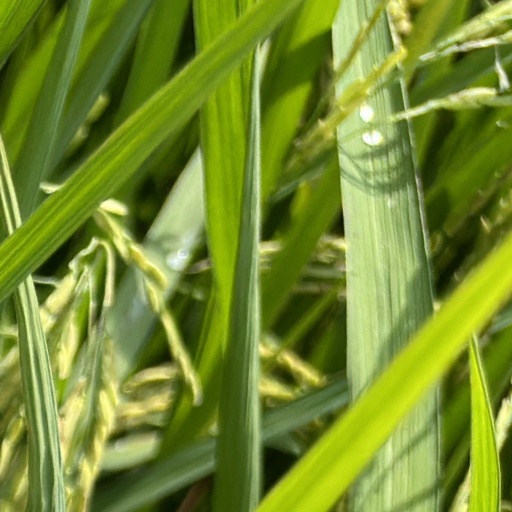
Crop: rice